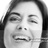
Emotion: happy